Government in early modern Scotland

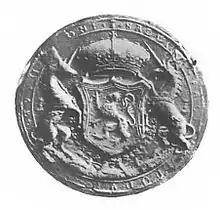
The first Great Seal of Mary Queen of Scots (1542–1567)

James V was the first Scottish monarch to wear the closed imperial crown, in place of the open circlet of medieval kings, suggesting a claim to absolute authority within the kingdom. His diadem was reworked to include arches in 1532, which were re-added when it was reconstructed in 1540 in what remains the Crown of Scotland. The idea of imperial monarchy emphasised the dignity of the crown and included its role as a unifying national force, defending national borders and interests, royal supremacy over the law and a distinctive national church within the Catholic communion. New monarchy can also be seen in the reliance of the crown on "new men" rather than the great magnates, the use of the clergy as a form of civil service, developing standing armed forces and a navy.